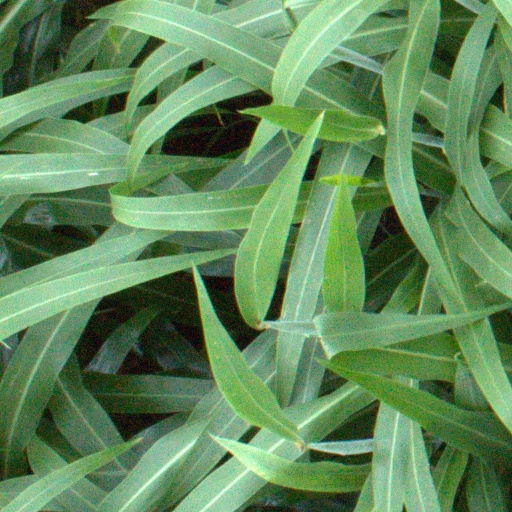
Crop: sorghum